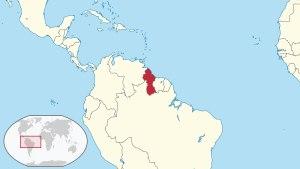
Le Guyana est le seul pays d'Amérique du Sud où les actes homosexuels sont encore illégaux.